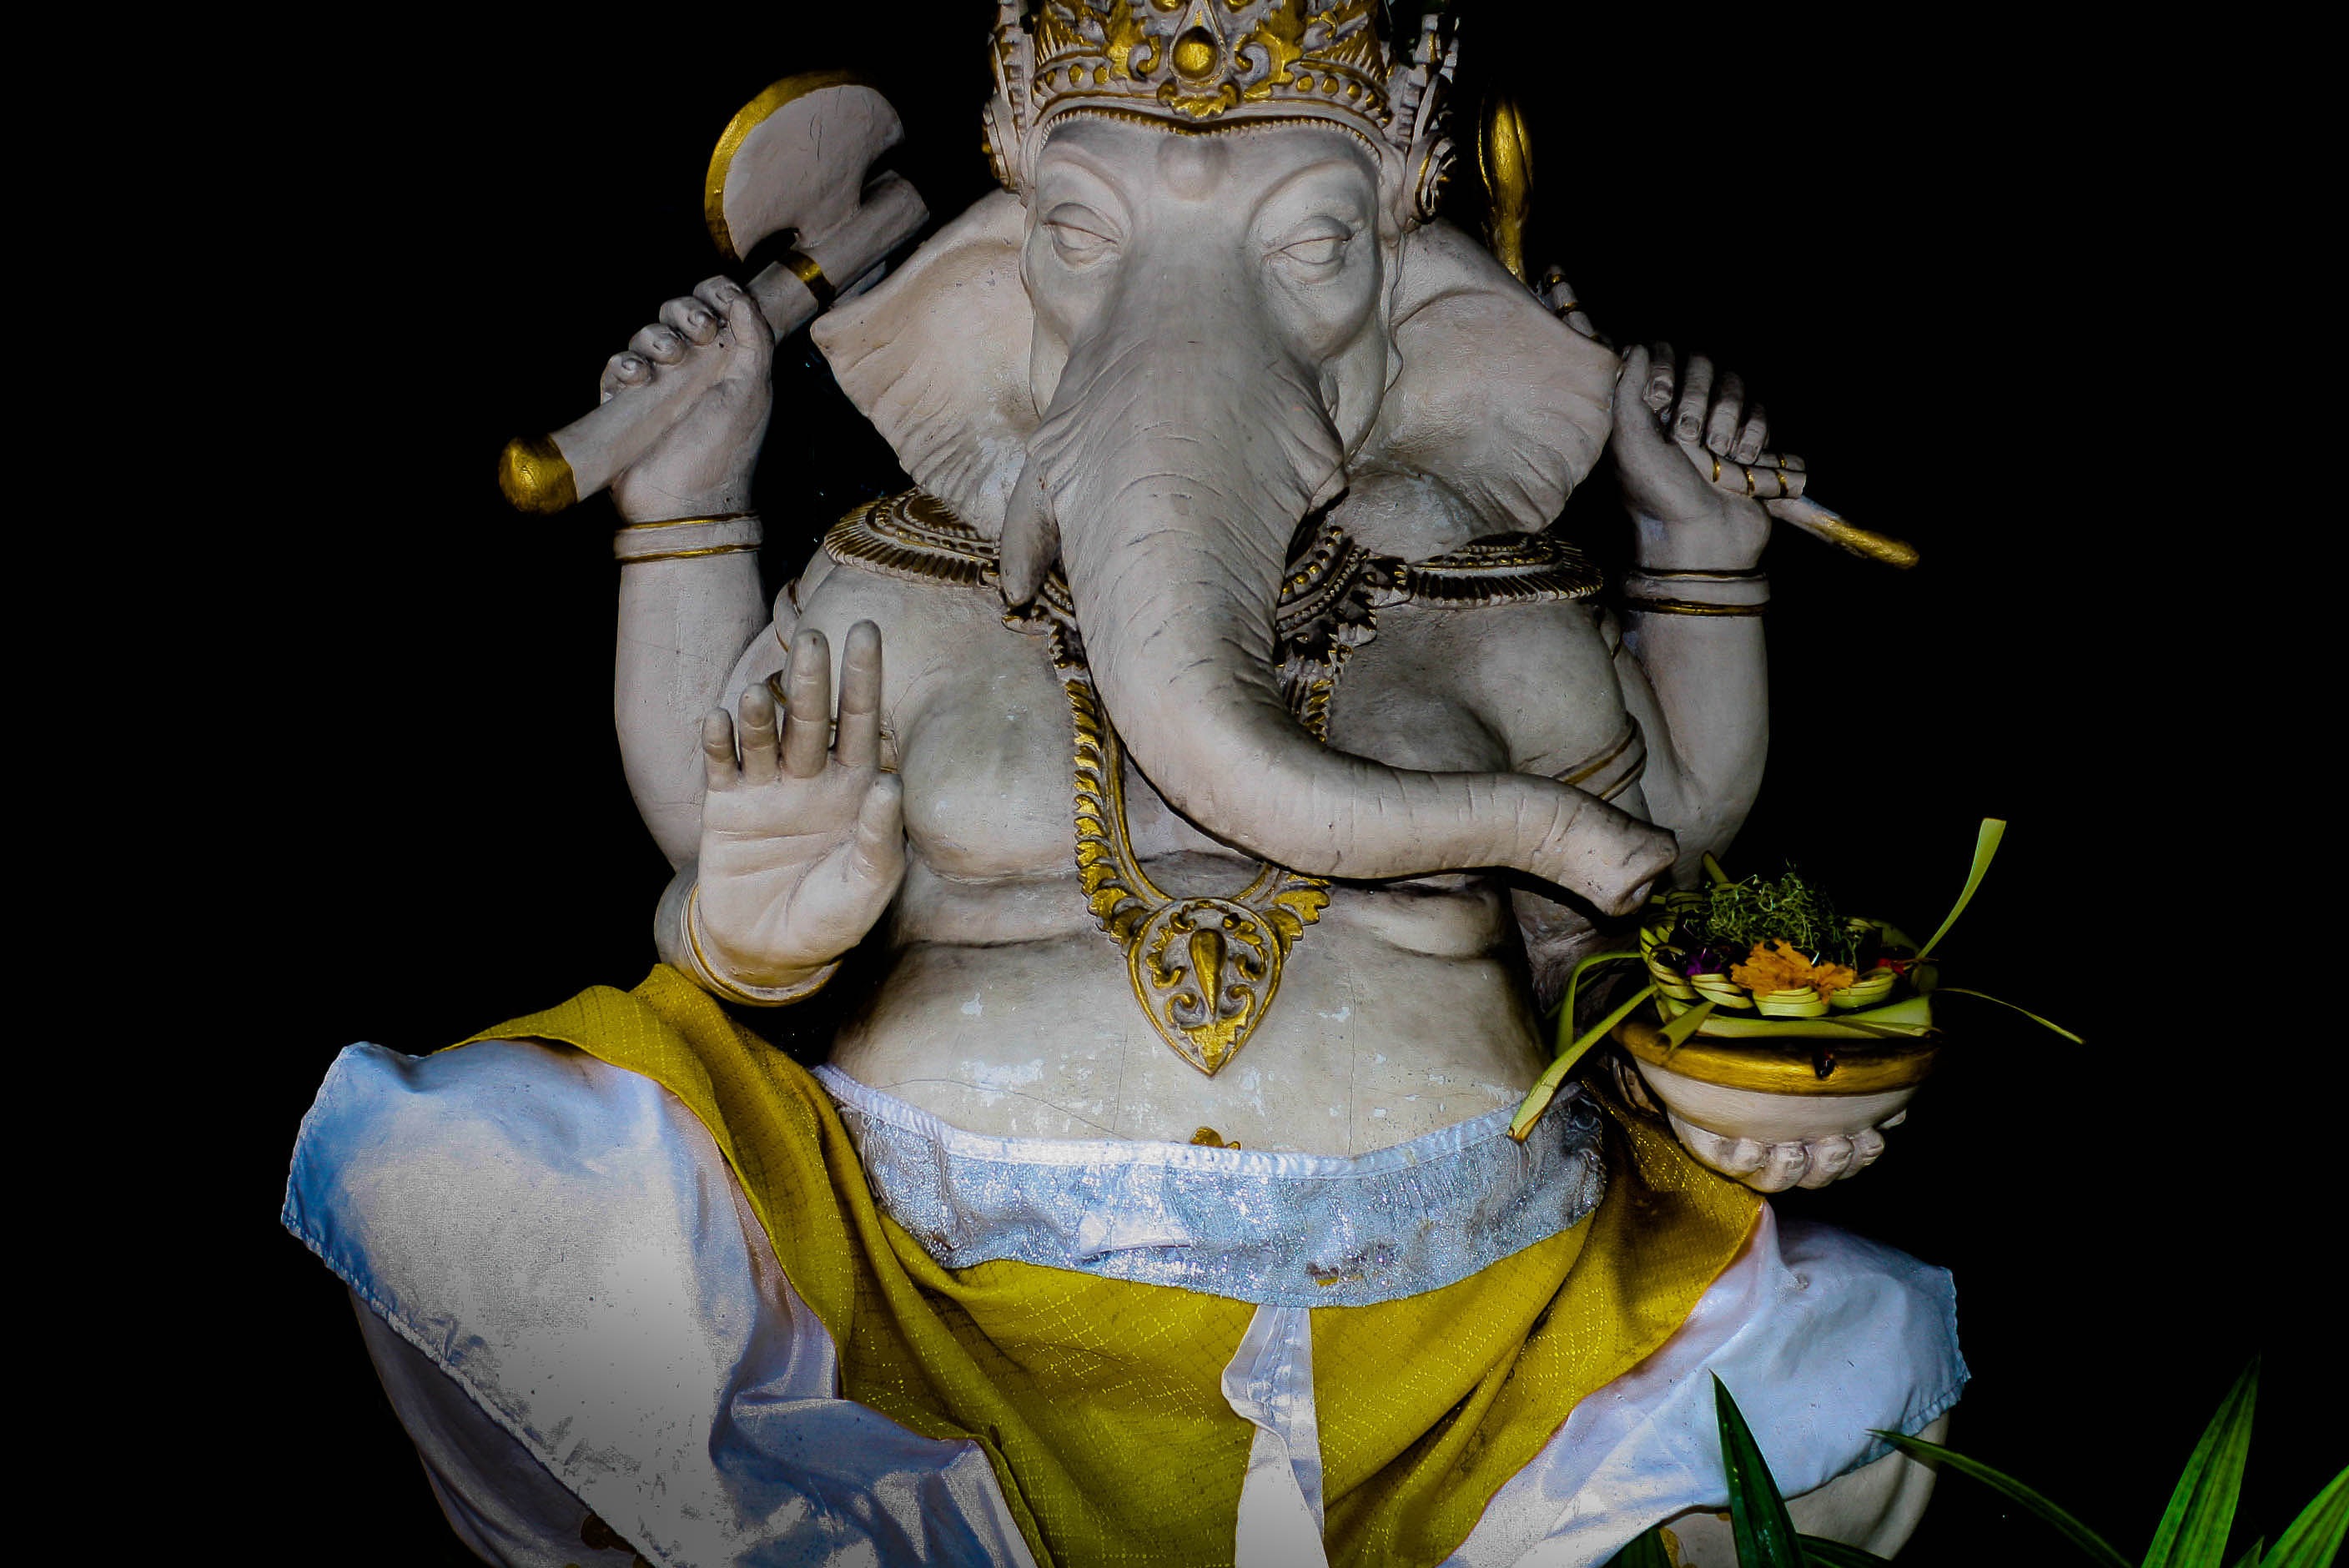
monument, statue, sculpture, art, indonesia, bali, mythology, god ganesh